Kevin Hagen

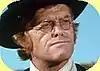
Kevin Hagen in "Little House on the Prairie"

Hagen's first regular role on a series was in 1958 playing John Colton, the city administrator of New Orleans in the CBS Western "Yancy Derringer."